Rif

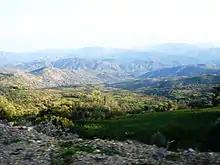
Rif mountains in the province of Ashawen

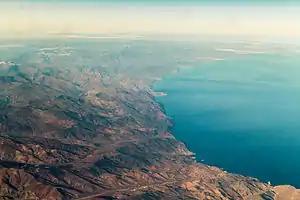
Moroccan Mediterranean coast – aerial view west from Bades over El Jebha to Tétouan with Rif mountains, Tanger-Tetouan-Al Hoceima (2014)

According to C. Michael Hogan, there are between five and eight separate subpopulations of the endangered primate Barbary macaque, "Macaca sylvanus". The Rif mountains are also home to the honey bee subspecies "Apis mellifera major".